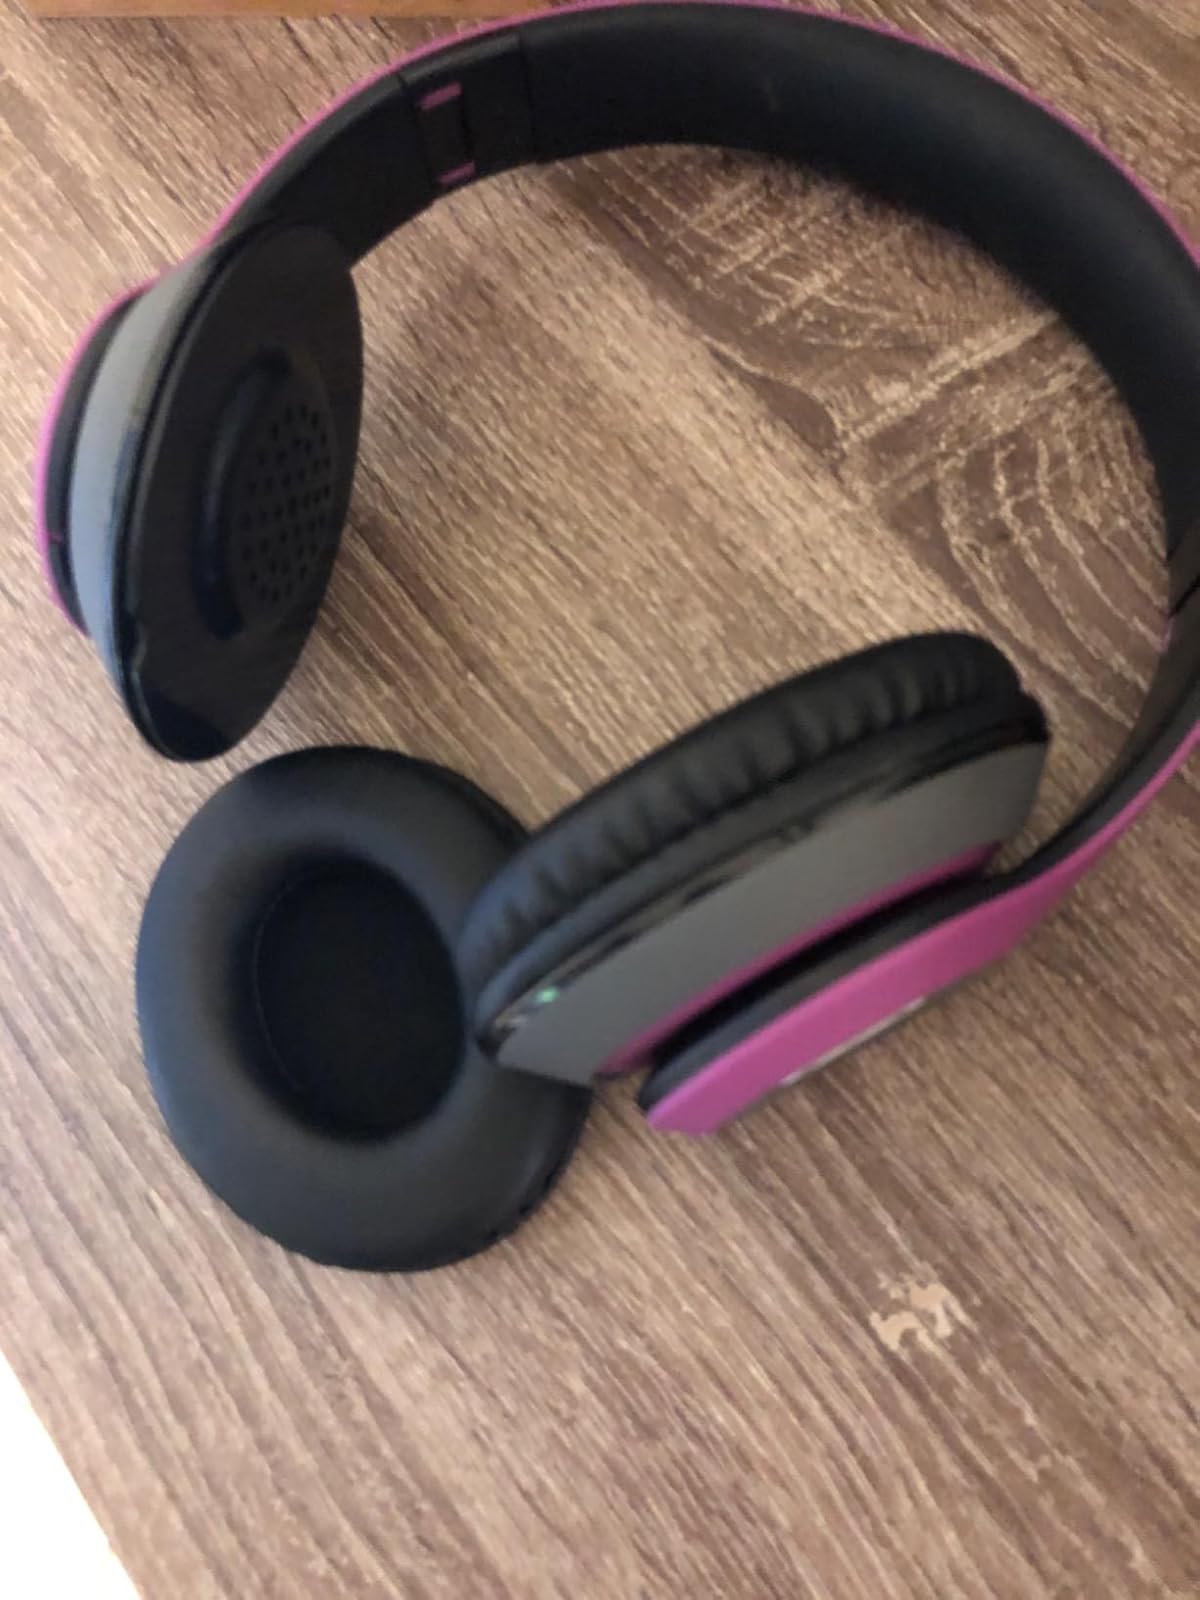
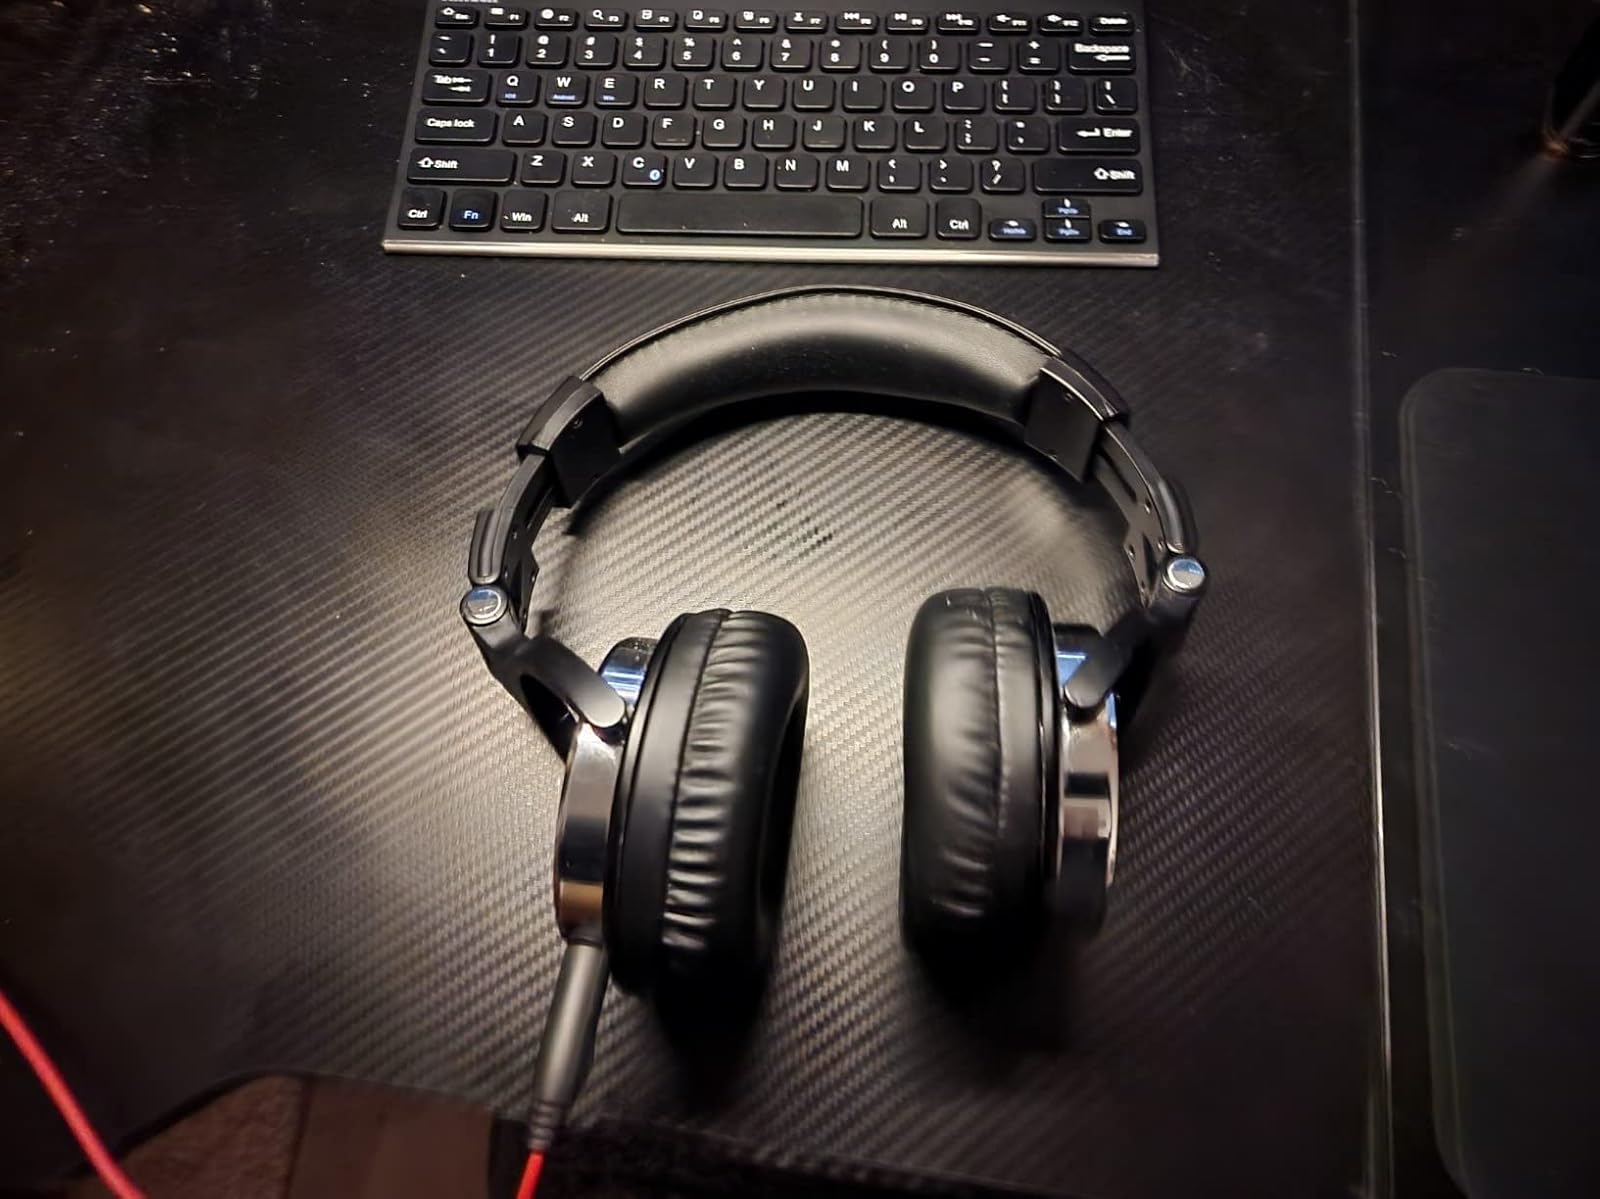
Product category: headphones
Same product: no